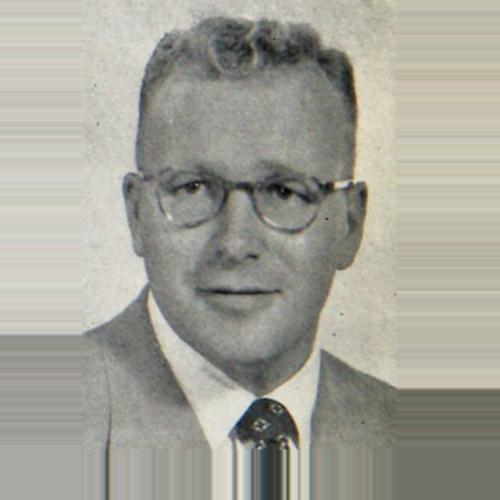
Age: 30